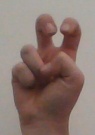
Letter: toot